Italian language in Croatia

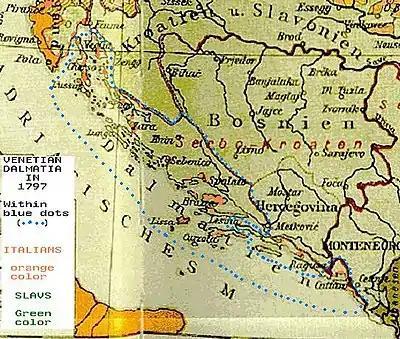
Austrian linguistic map from 1896. In green the areas where Slavs were the majority of the population, in orange the areas where Istrian Italians and Dalmatian Italians were the majority of the population. The boundaries of Venetian Dalmatia in 1797 are delimited with blue dots.

Istrian Italians made up about a third of the population in Istria in 1900. Dalmatia, especially its maritime cities, once had a substantial local ethnic Italian population (Dalmatian Italians). In Dalmatia there was a constant decline in the Italian population, in a context of repression that also took on violent connotations. During this period, Austrians carried out an aggressive anti-Italian policy through a forced Slavization of Dalmatia. According to Austrian census, the Dalmatian Italians formed 12.5% of the population in 1865. In the 1910 Austro-Hungarian census, Istria had a population of 57.8% Slavic-speakers (Croat and Slovene), and 38.1% Italian speakers. For the Austrian Kingdom of Dalmatia, (i.e. Dalmatia), the 1910 numbers were 96.2% Slavic speakers and 2.8% Italian speakers. Another contributing factor was the lack of a religious barrier, with Italians often intermarrying with and being assimilated by their more numerous Croatian neighbors. In 1909 the Italian language lost its status as the official language of Dalmatia in favor of Croatian only (previously both languages were recognized): thus Italian could no longer be used in the public and administrative sphere. In Rijeka the Italians were the relative majority in the municipality (48.61% in 1910), and in addition to the large Croatian community (25.95% in the same year), there was also a fair Hungarian minority (13.03%). According to the official Croatian census of 2011, there are Italians in Rijeka (equal to 1.9% of the total population).